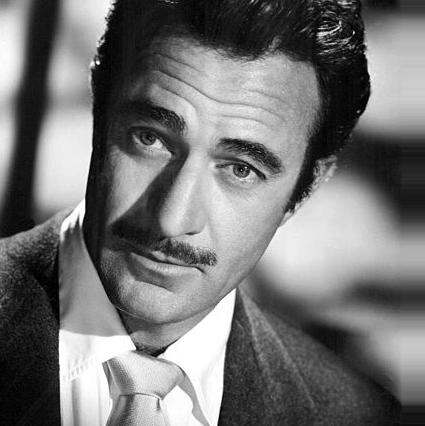
Age: 46